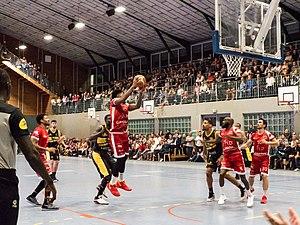
Le Dax Gamarde basket 40 est un club français de basket-ball. Il représente historiquement la ville de Gamarde-les-Bains, puis est associé à celles de Goos et de Dax.